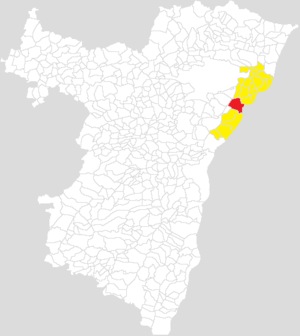
Communauté de communes pays rhénan
La communauté de communes du Pays Rhénan est une des intercommunalités qui composent le Pays de l'Alsace du Nord, située dans le département du Bas-Rhin et la région Grand Est. Elle compte 17 communes membres.
Cet article répertorie les 24 communautés de communes du Bas-Rhin, classées par ordre alphabétique, et liste, pour chaque, les communes les composant et le chef-lieu marqué en gras.